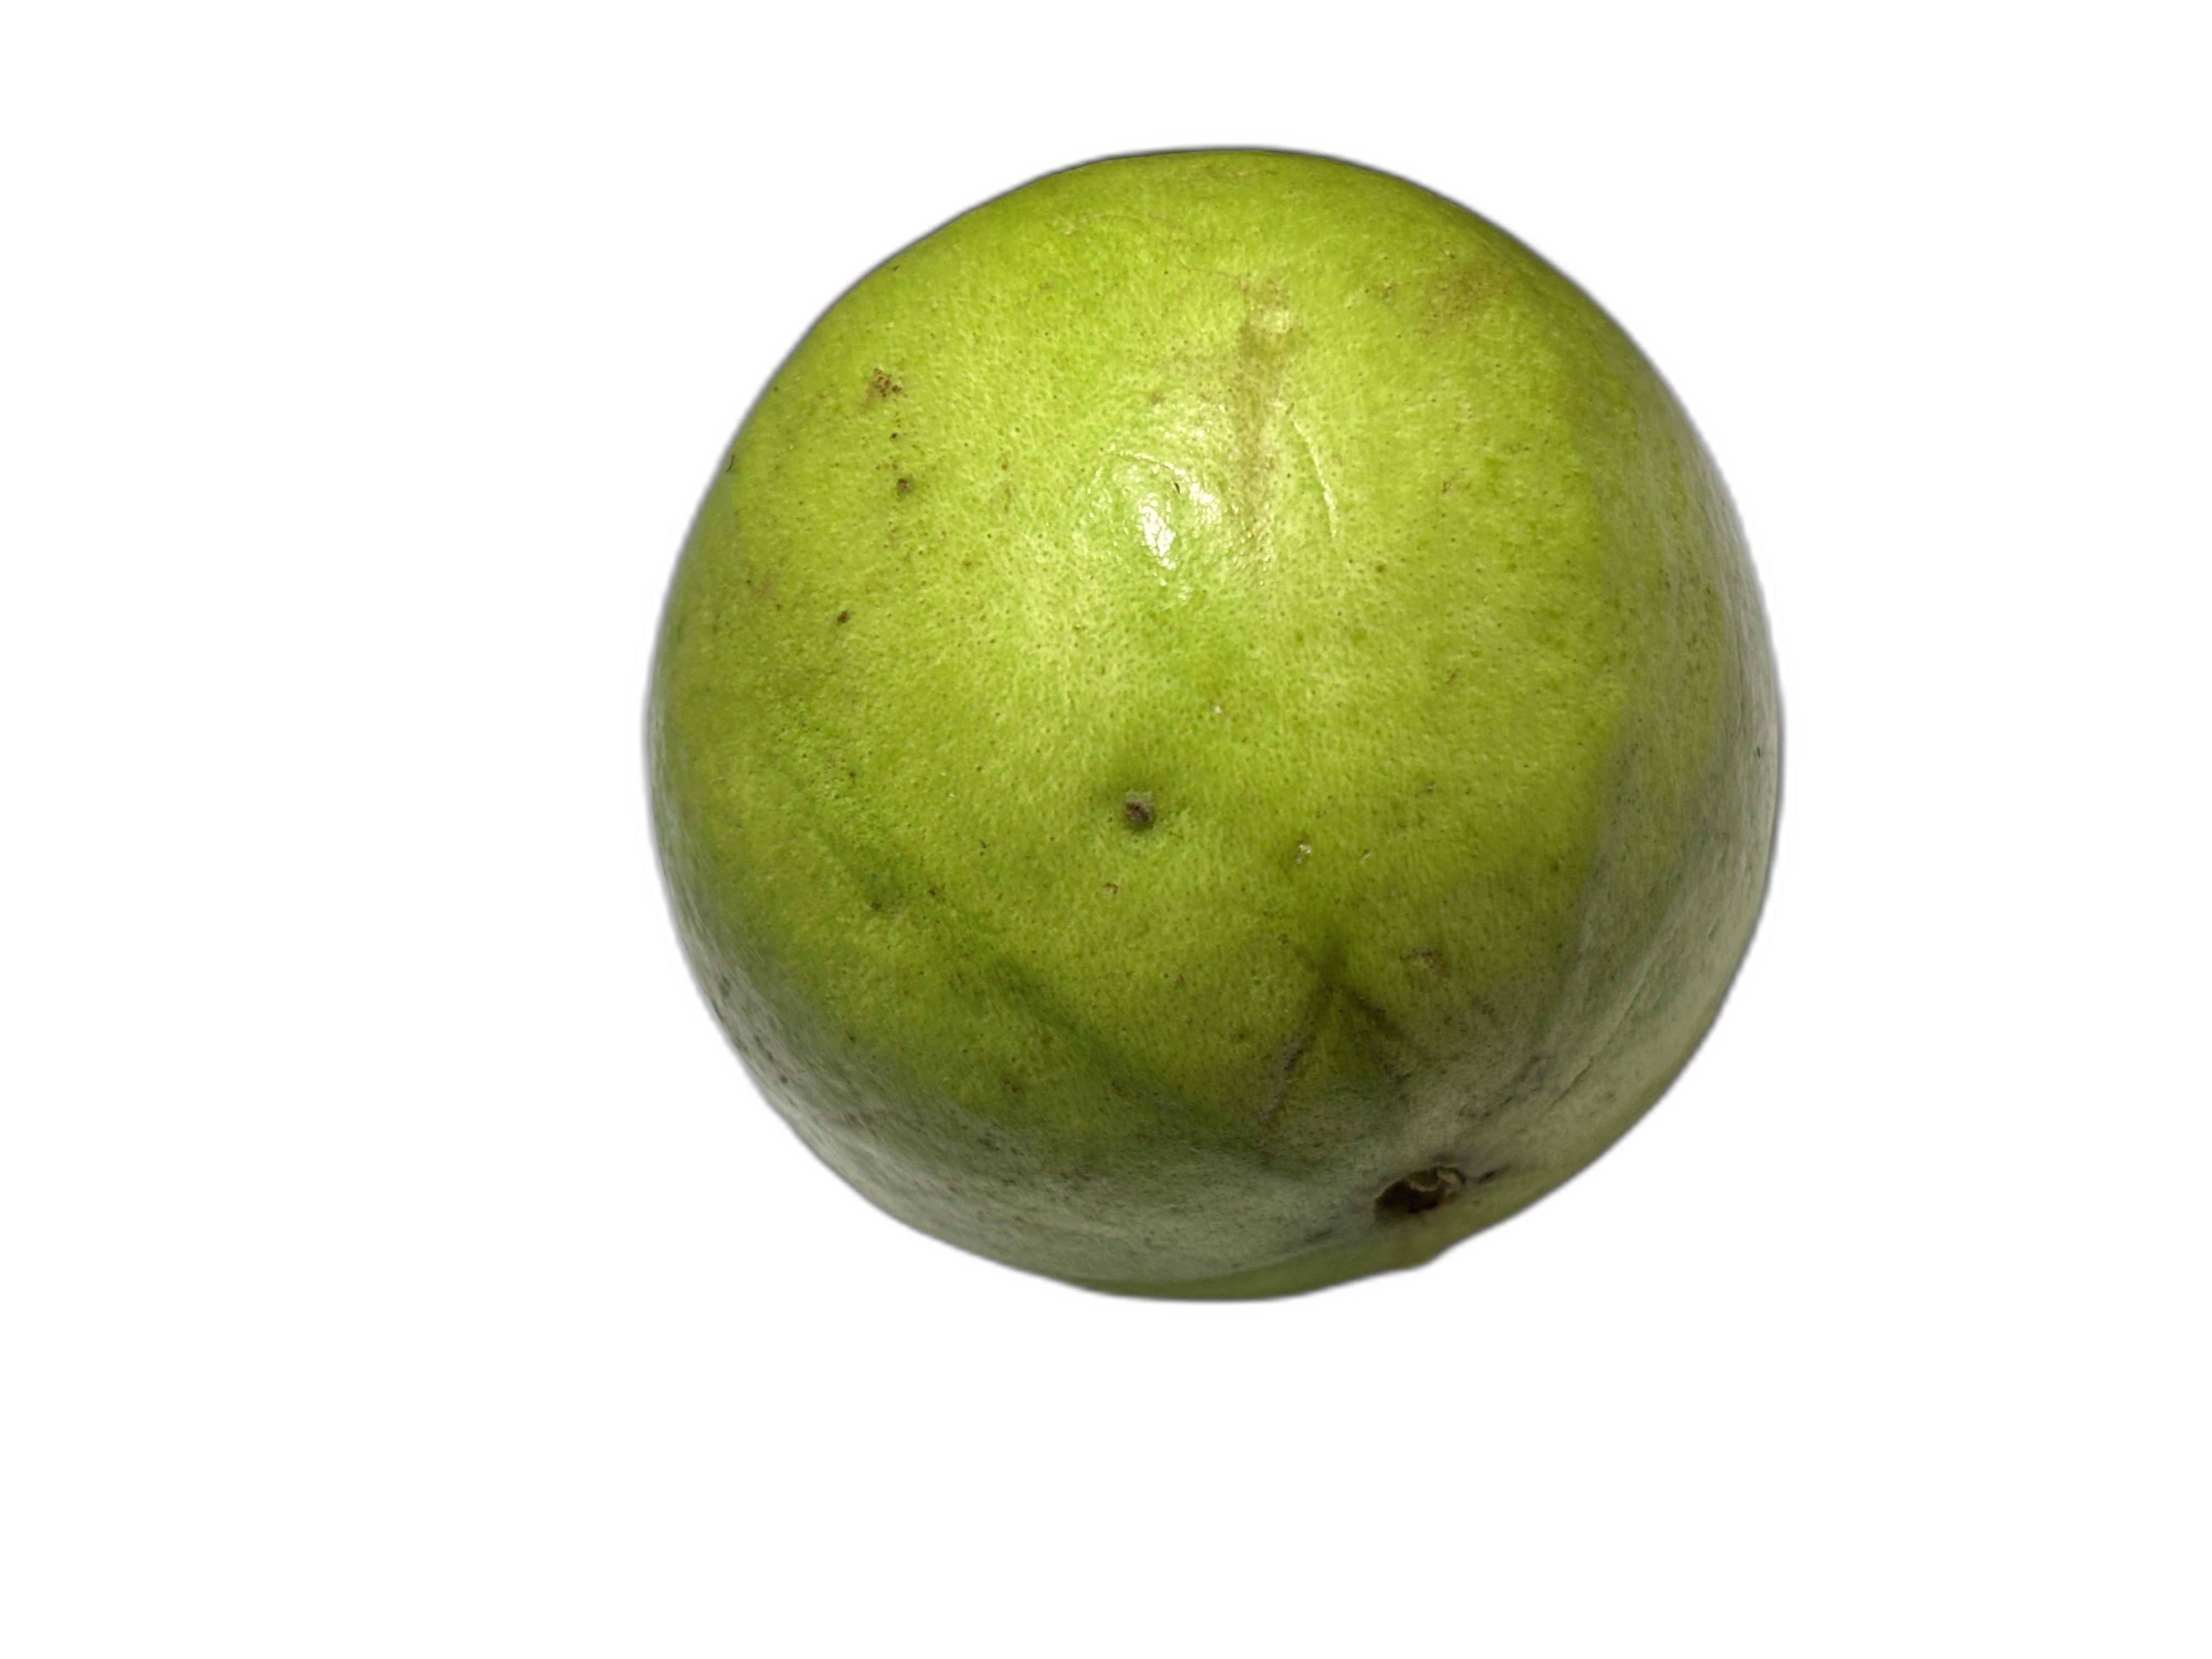
Plant part: fruit
Disease: Anthracnose